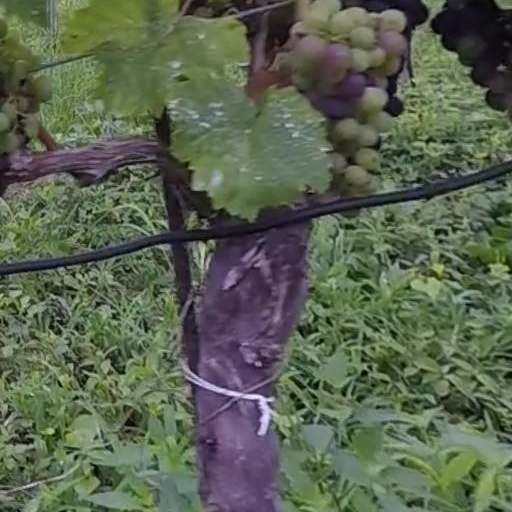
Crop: grape